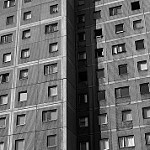
Label: buildings